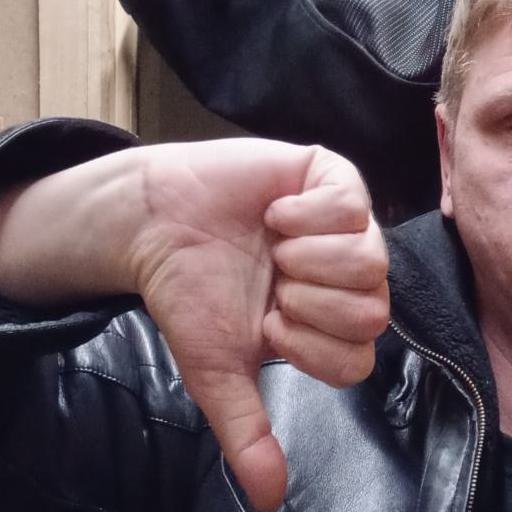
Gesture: dislike